Community (TV series)

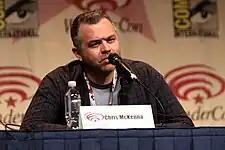
Chris McKenna on a "Community" panel at WonderCon 2012

Harmon based the premise of "Community" on his own experiences. In an attempt to save his relationship with his then-girlfriend, he enrolled in Glendale Community College northeast of Los Angeles, where they would take Spanish together. Harmon got involved in a study group and, somewhat against his own instincts, became close friends with the members, with whom he had very little in common. "I was in this group with these knuckleheads and I started really liking them," he explained, "even though they had nothing to do with the film industry and I had nothing to gain from them and nothing to offer them." With this background, Harmon wrote the show with a main character largely based on himself. He had, like Jeff, been arrogant and emotionally distant to the extreme before he realized the value of understanding other people.